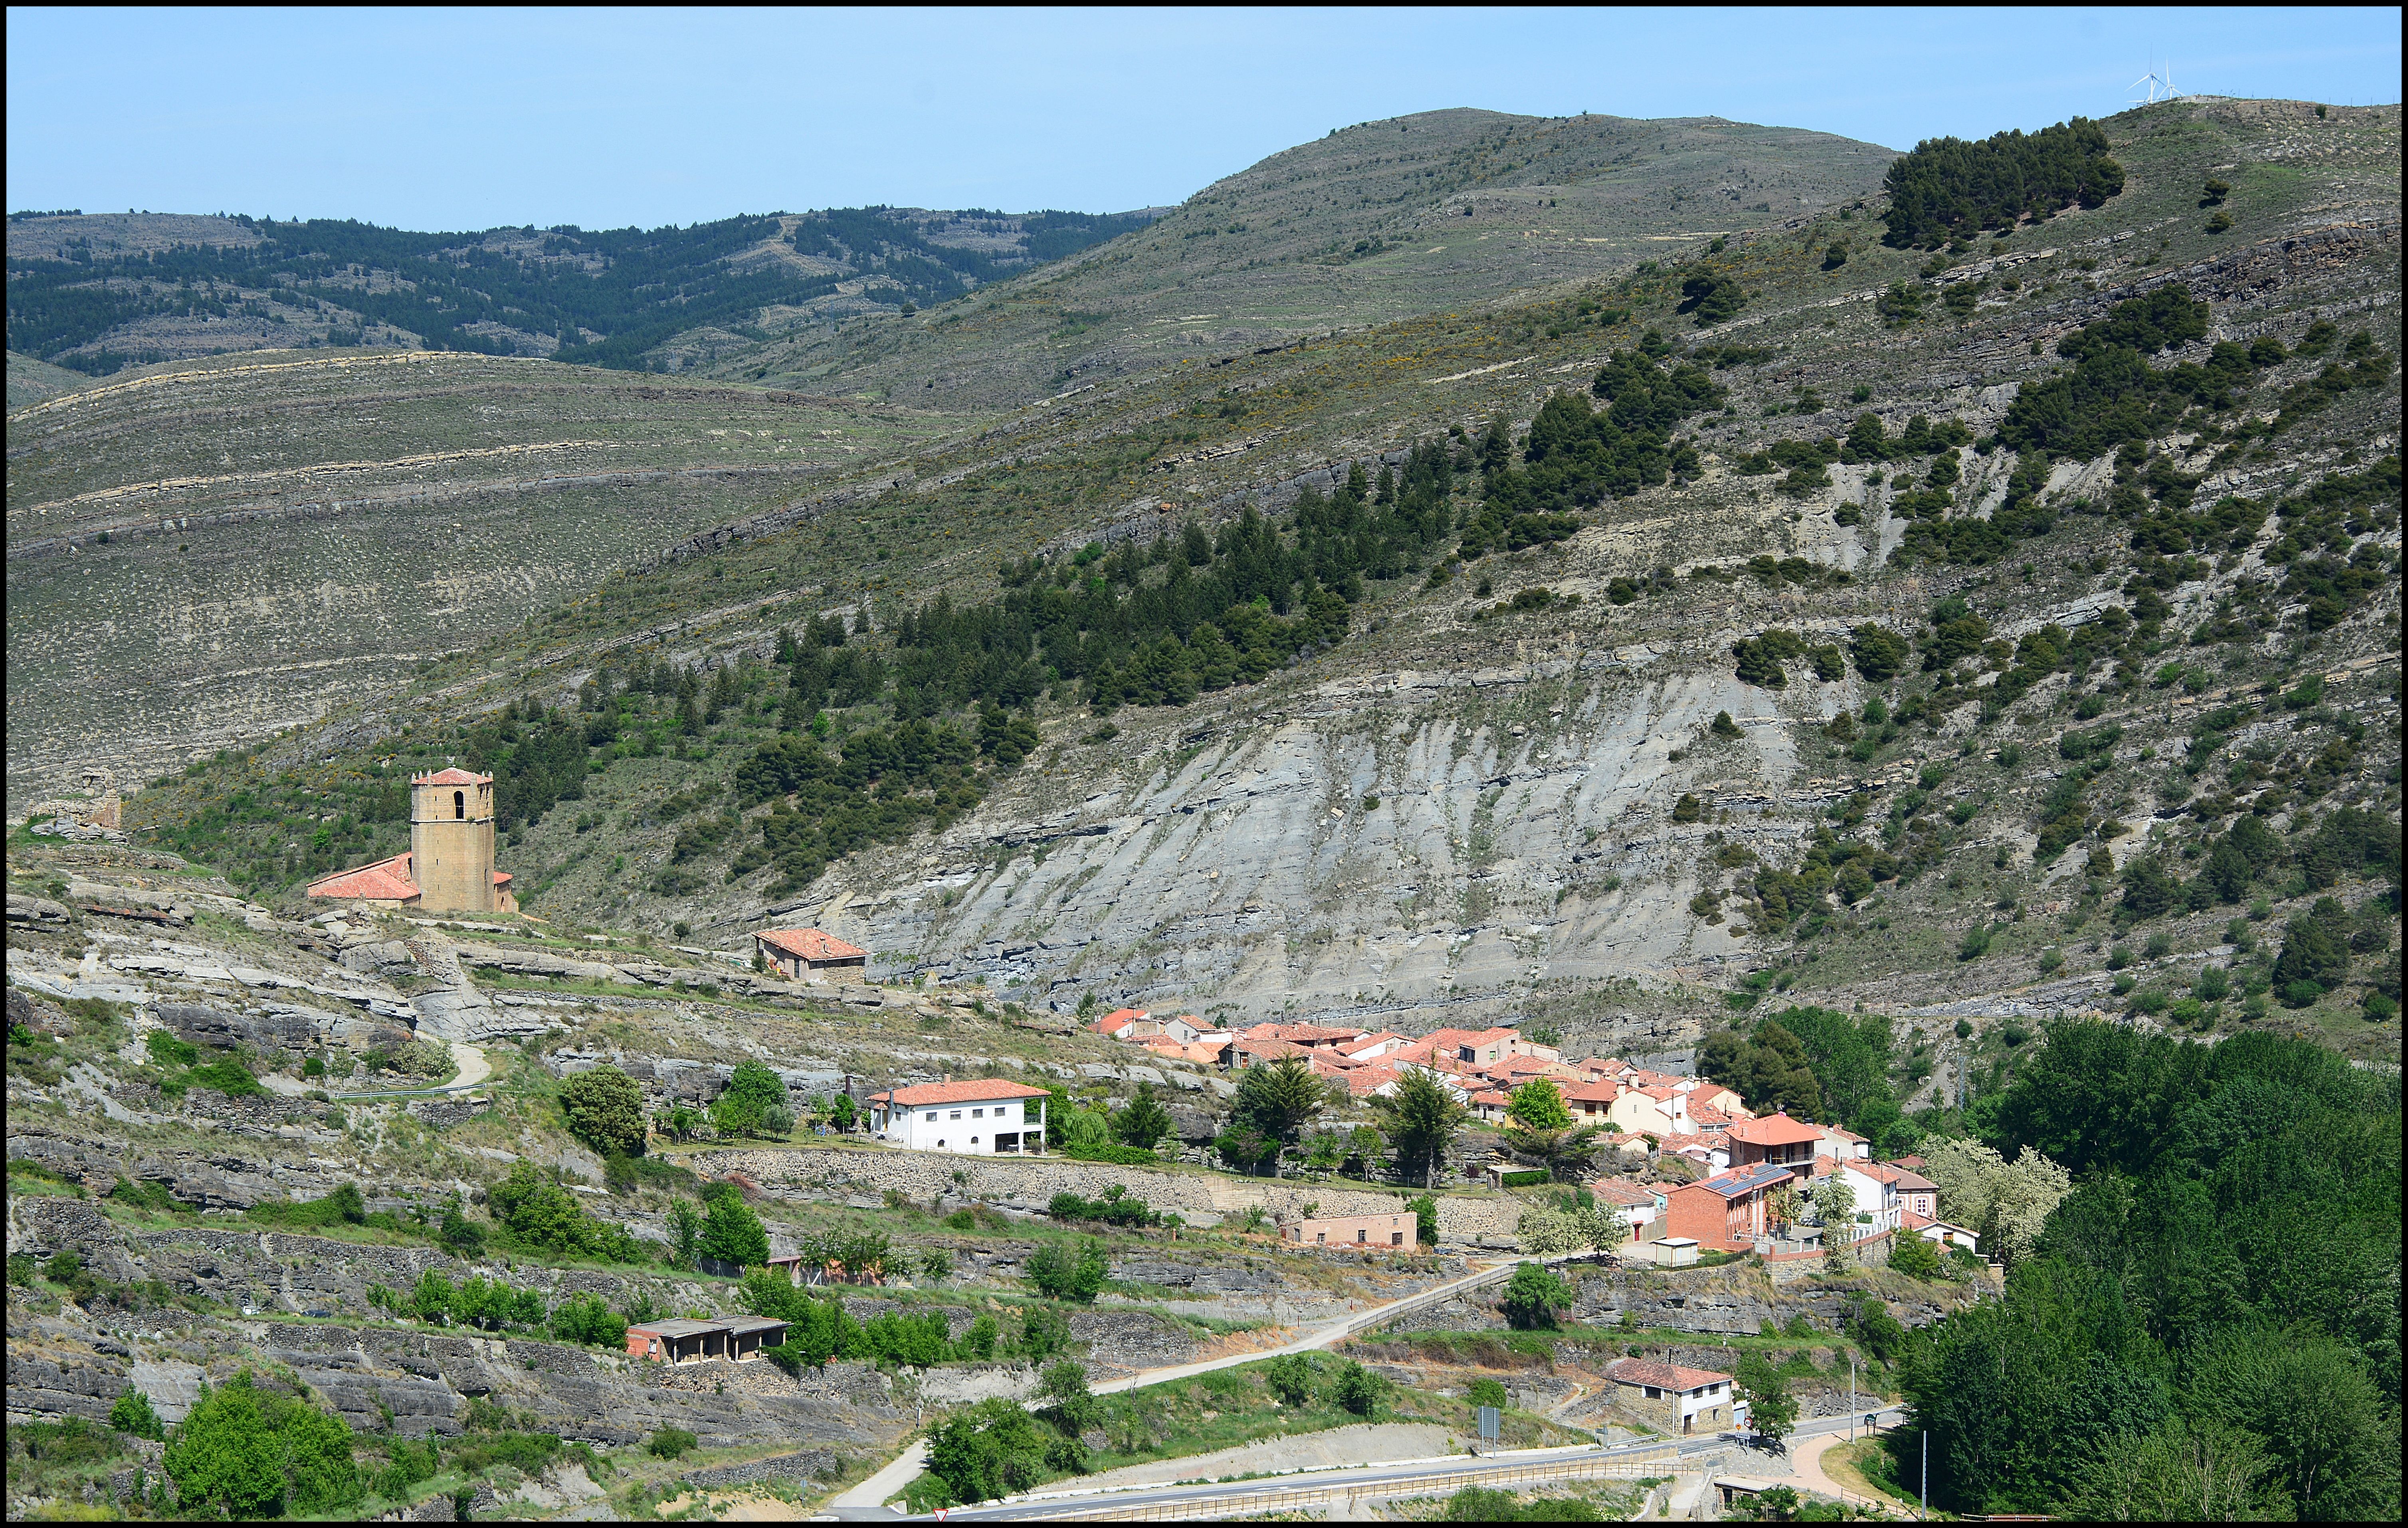
mountain, town, valley, mountain range, village, cool image, plateau, paisaje, airelibre, campo, prado, colina, ladera, risco, cresta, larioja, i, montana, wadi, peasco, enciso, landform, aerial photography, mountain pass, geographical feature, mountainous landforms, geological phenomenon